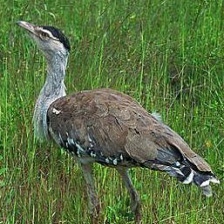
Species: INDIAN BUSTARD
Scientific name: ARDEOTIS NIGRICEPS